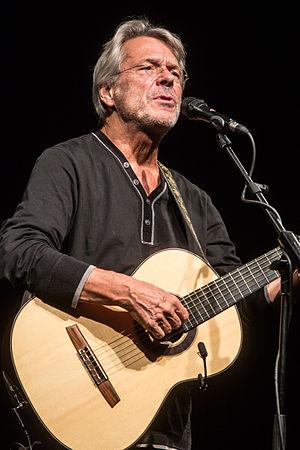
Reinhard Mey, connu en France sous le nom de Frédérik Mey, est un auteur-compositeur-interprète allemand né le 21 décembre 1942 à Berlin–Wilmersdorf. Il interprète plusieurs de ses chansons indifféremment en allemand ou en français.